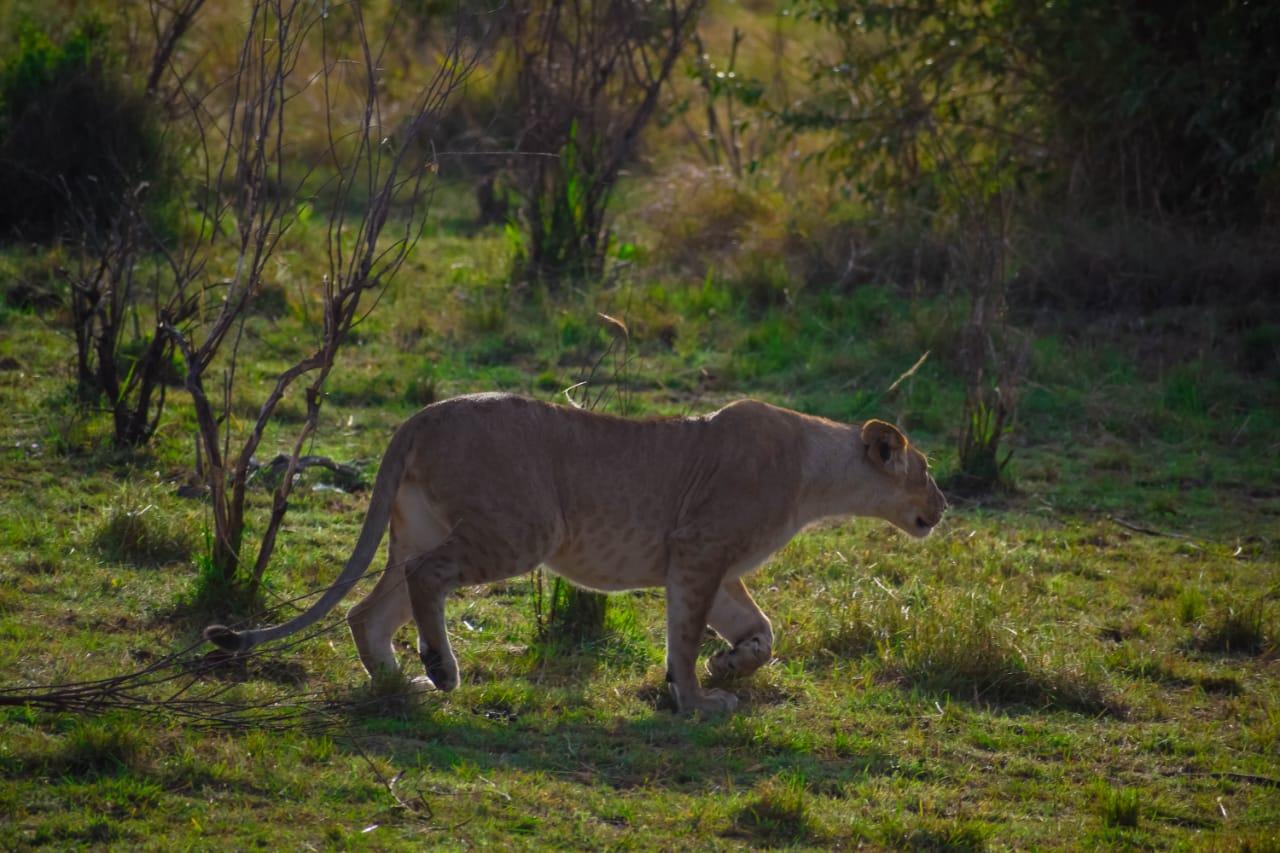
Kwenye mbuga hii ya wanyama kunae mnyama anaeaminika kua mnyama tishio kati ya wote kwa jina la simba akiwa wa kike huku kando kukuwa na miti ya rangi ya kijani kibichi.